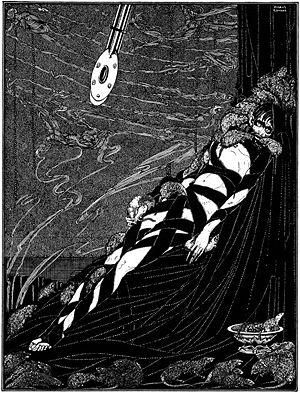
Le Puits et le Pendule est une nouvelle écrite par Edgar Allan Poe qui fut publiée pour la première fois fin 1842 dans la revue littéraire annuelle The Gift: A Christmas and New Year's Present. L'histoire raconte les supplices endurés par un prisonnier lors de l'Inquisition espagnole, bien que Poe déforme la réalité historique. Elle fait partie du recueil Nouvelles histoires extraordinaires dans son édition en français.